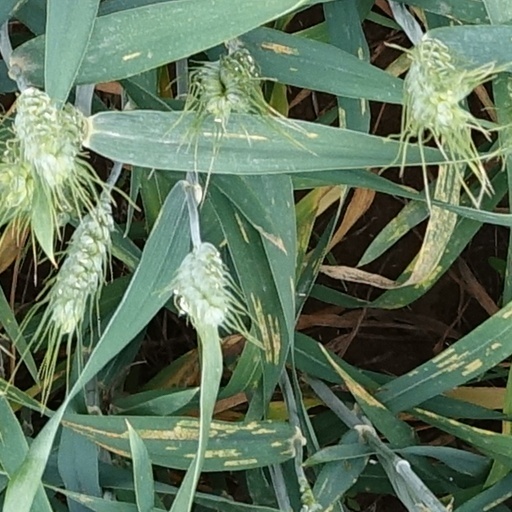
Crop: wheat